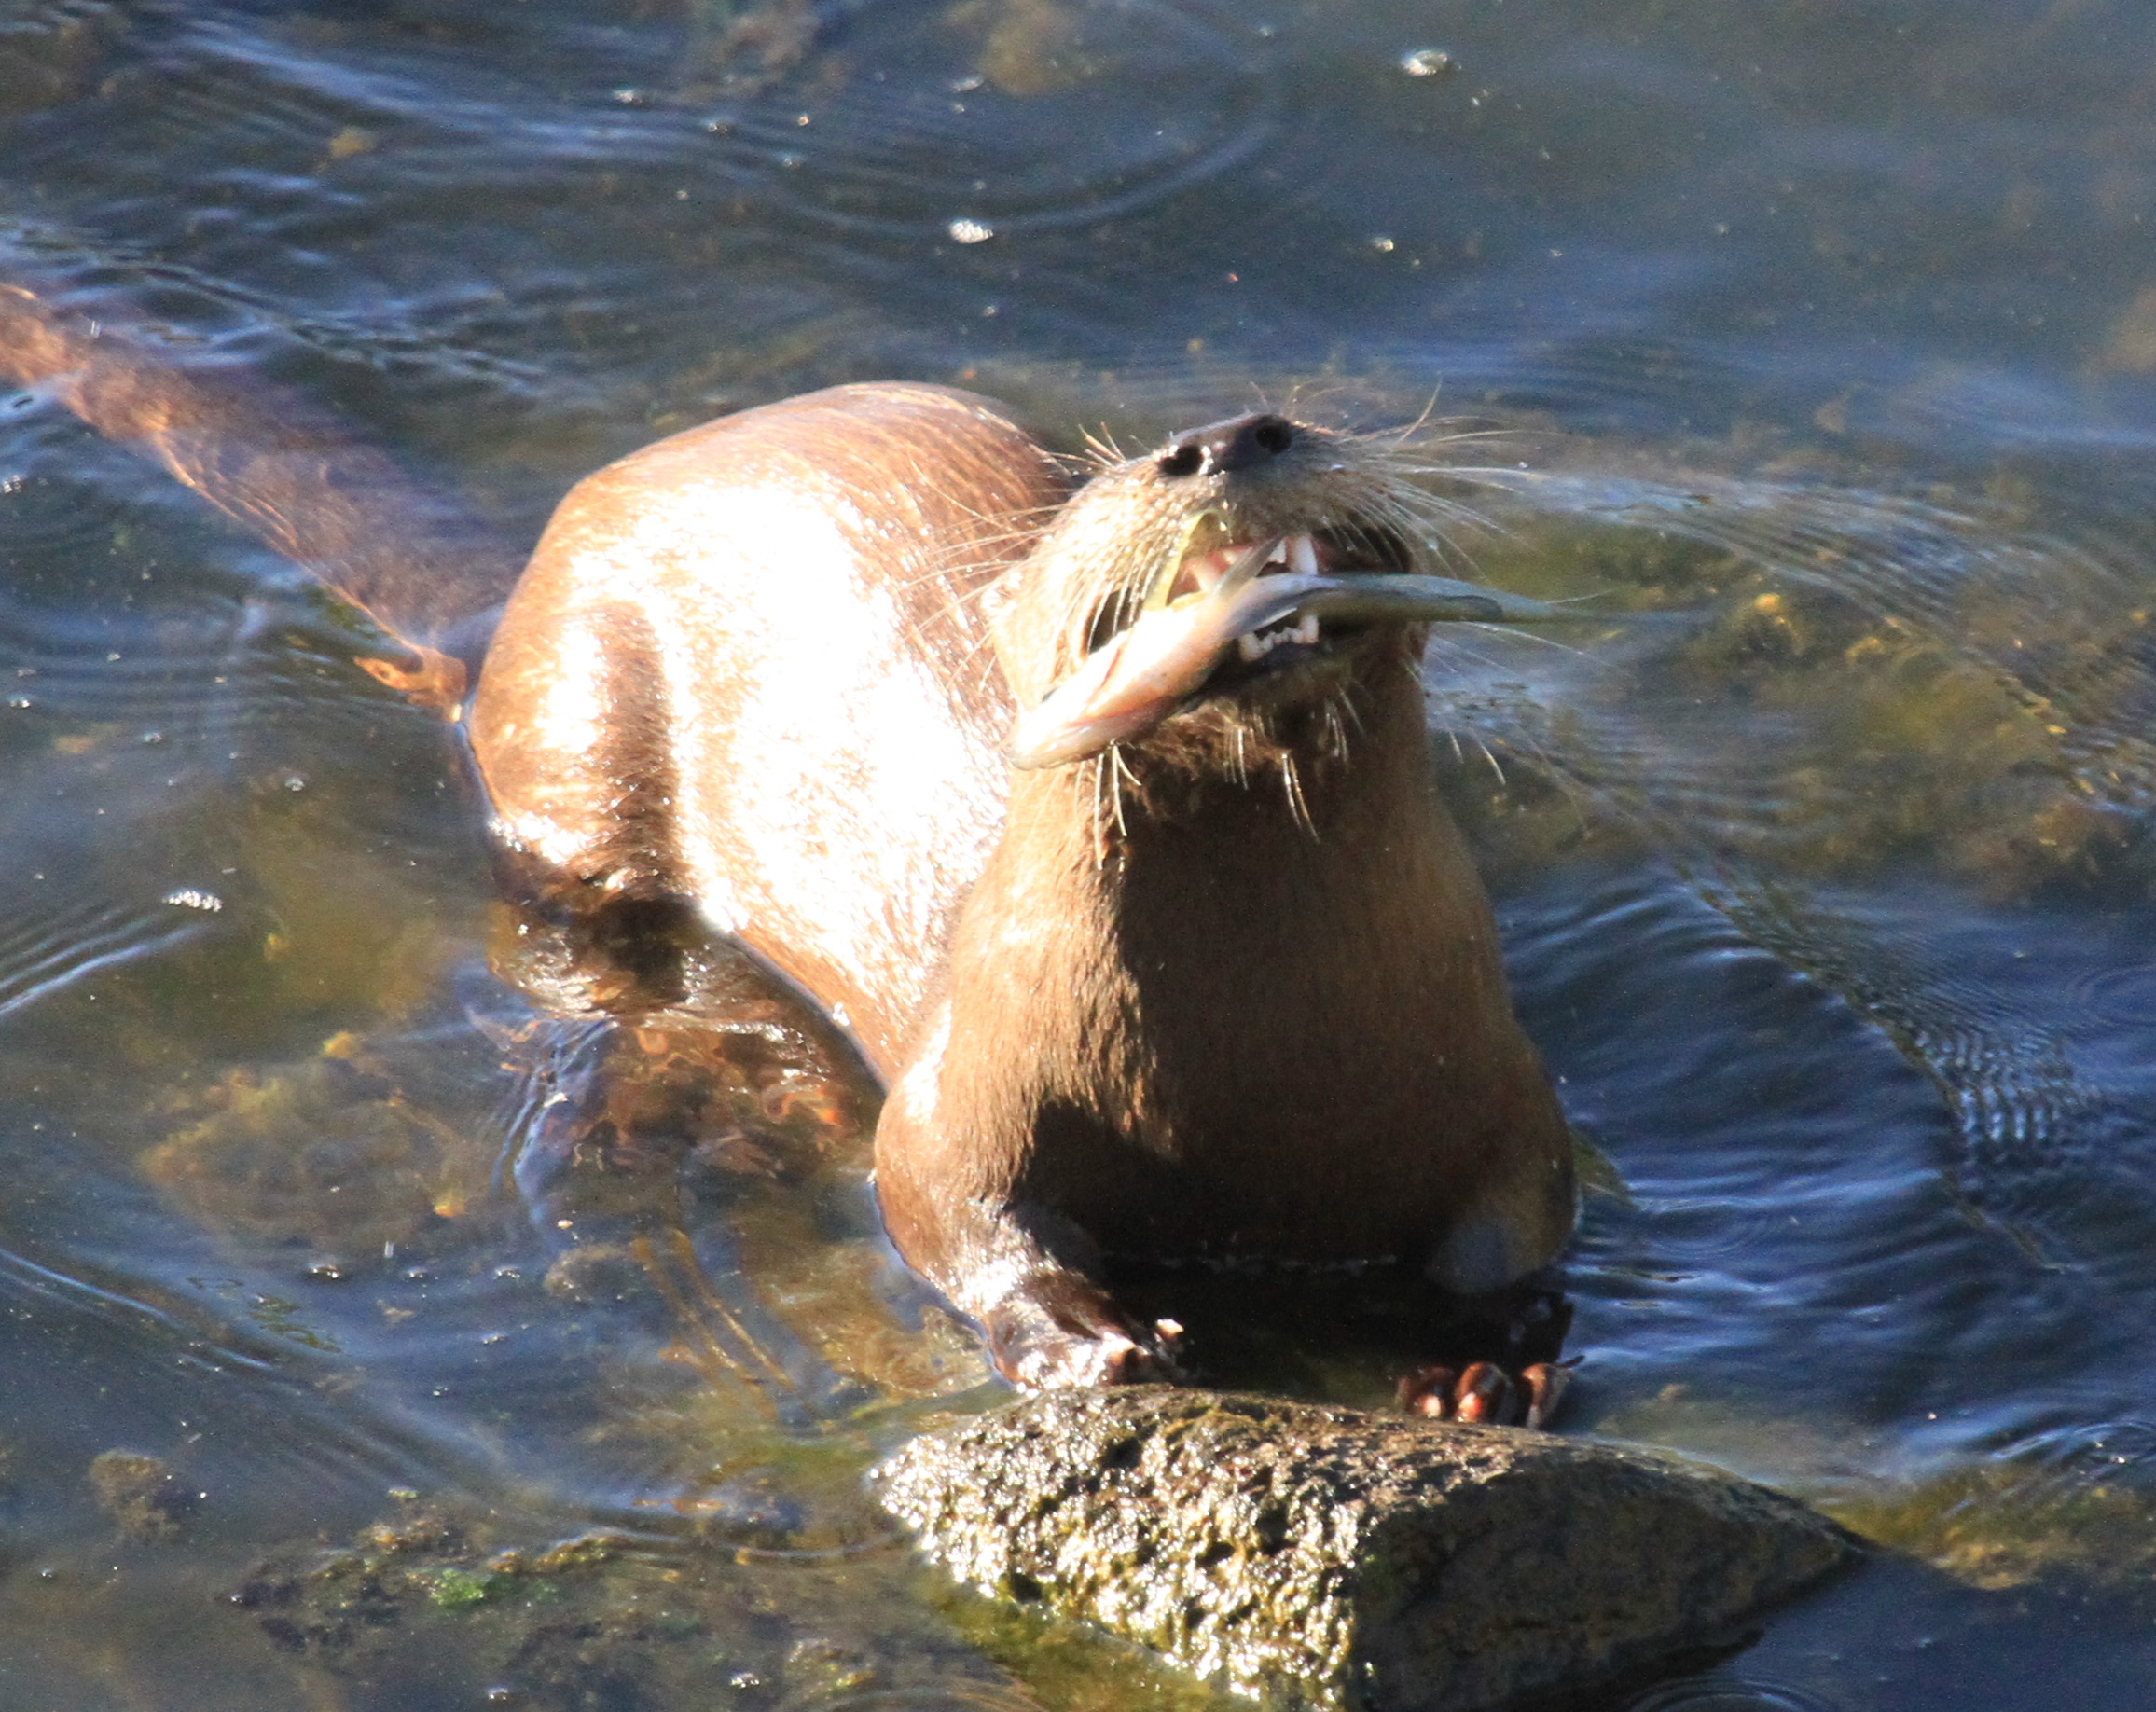
sea, wildlife, mammal, fish, fauna, seals, vertebrate, oklahoma, otter, hippopotamus, larrysmith, wichitamountains, riverotter, marine mammal